Dominic Brown

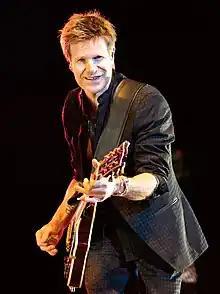
Brown performing in 2023

Dominic Brown (born 14 June 1972) is an English guitarist and singer-songwriter who has worked with many popular musicians, including Duran Duran, Elton John, Lionel Richie and Take That. He has also done both studio and live recordings with Justin Timberlake, Liam Gallagher and the Sugababes, along with many others.